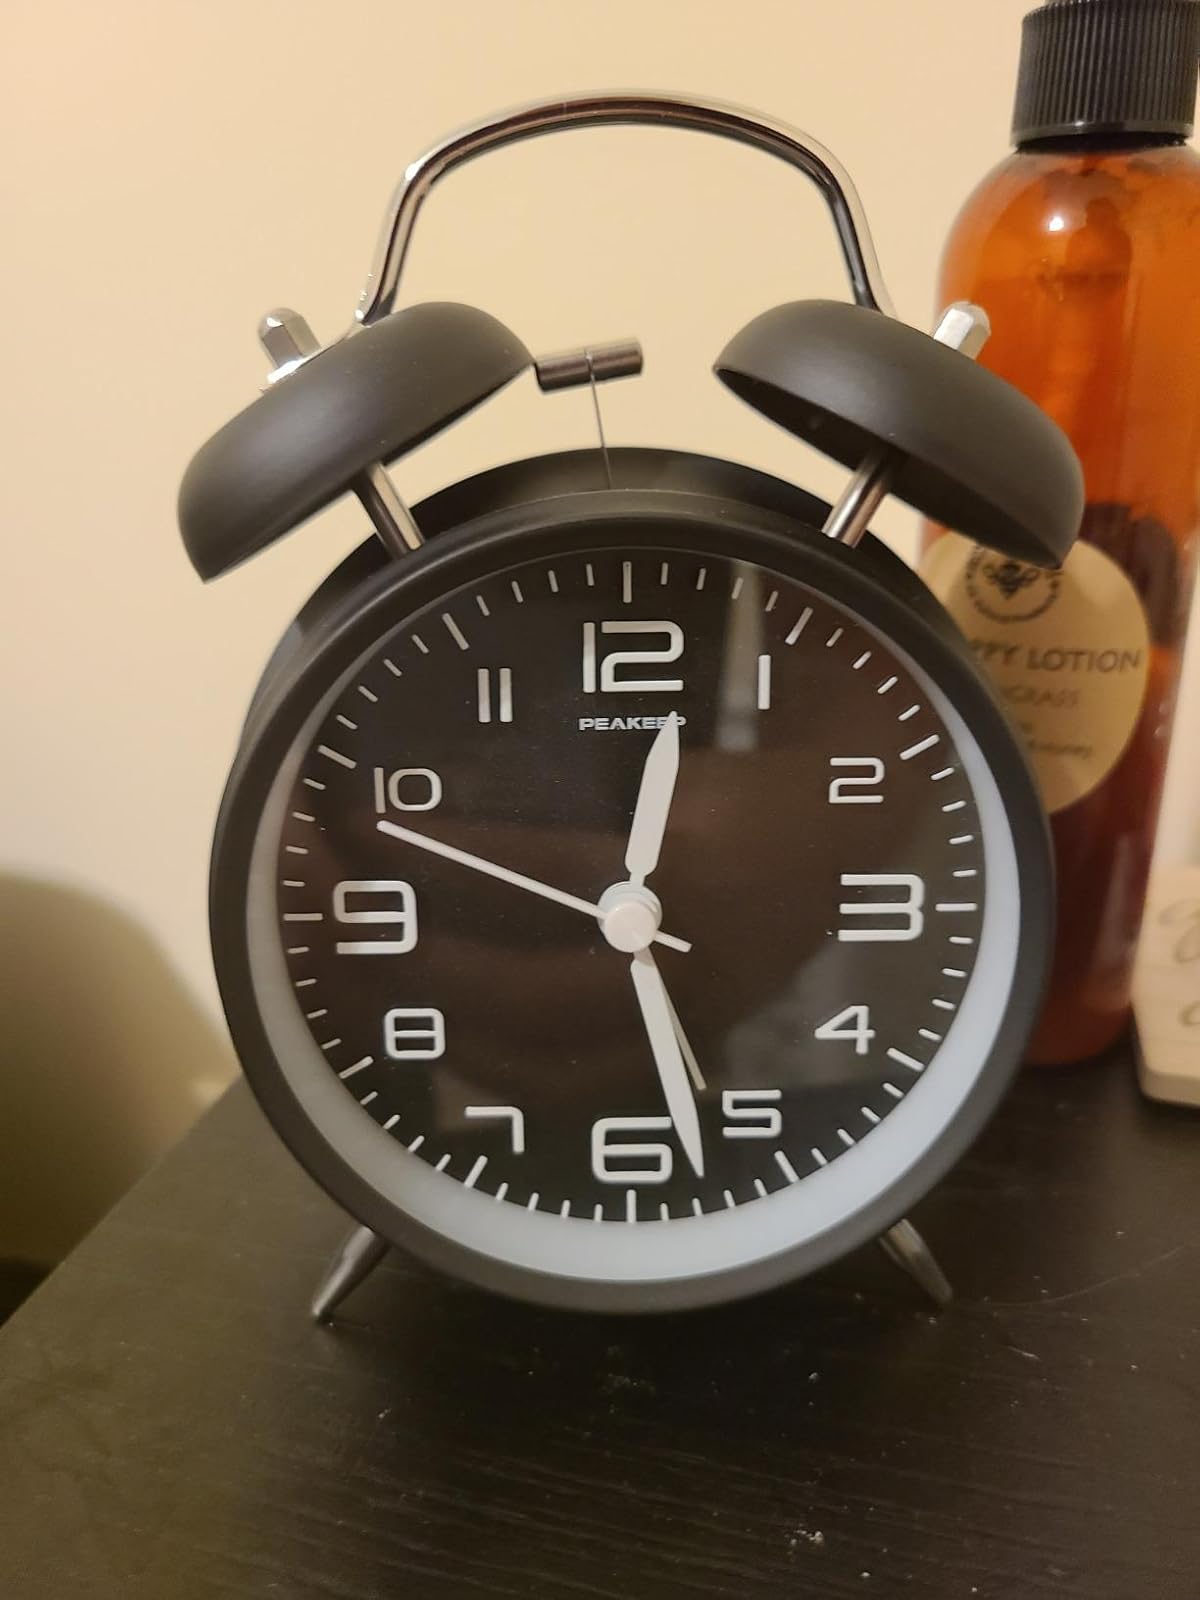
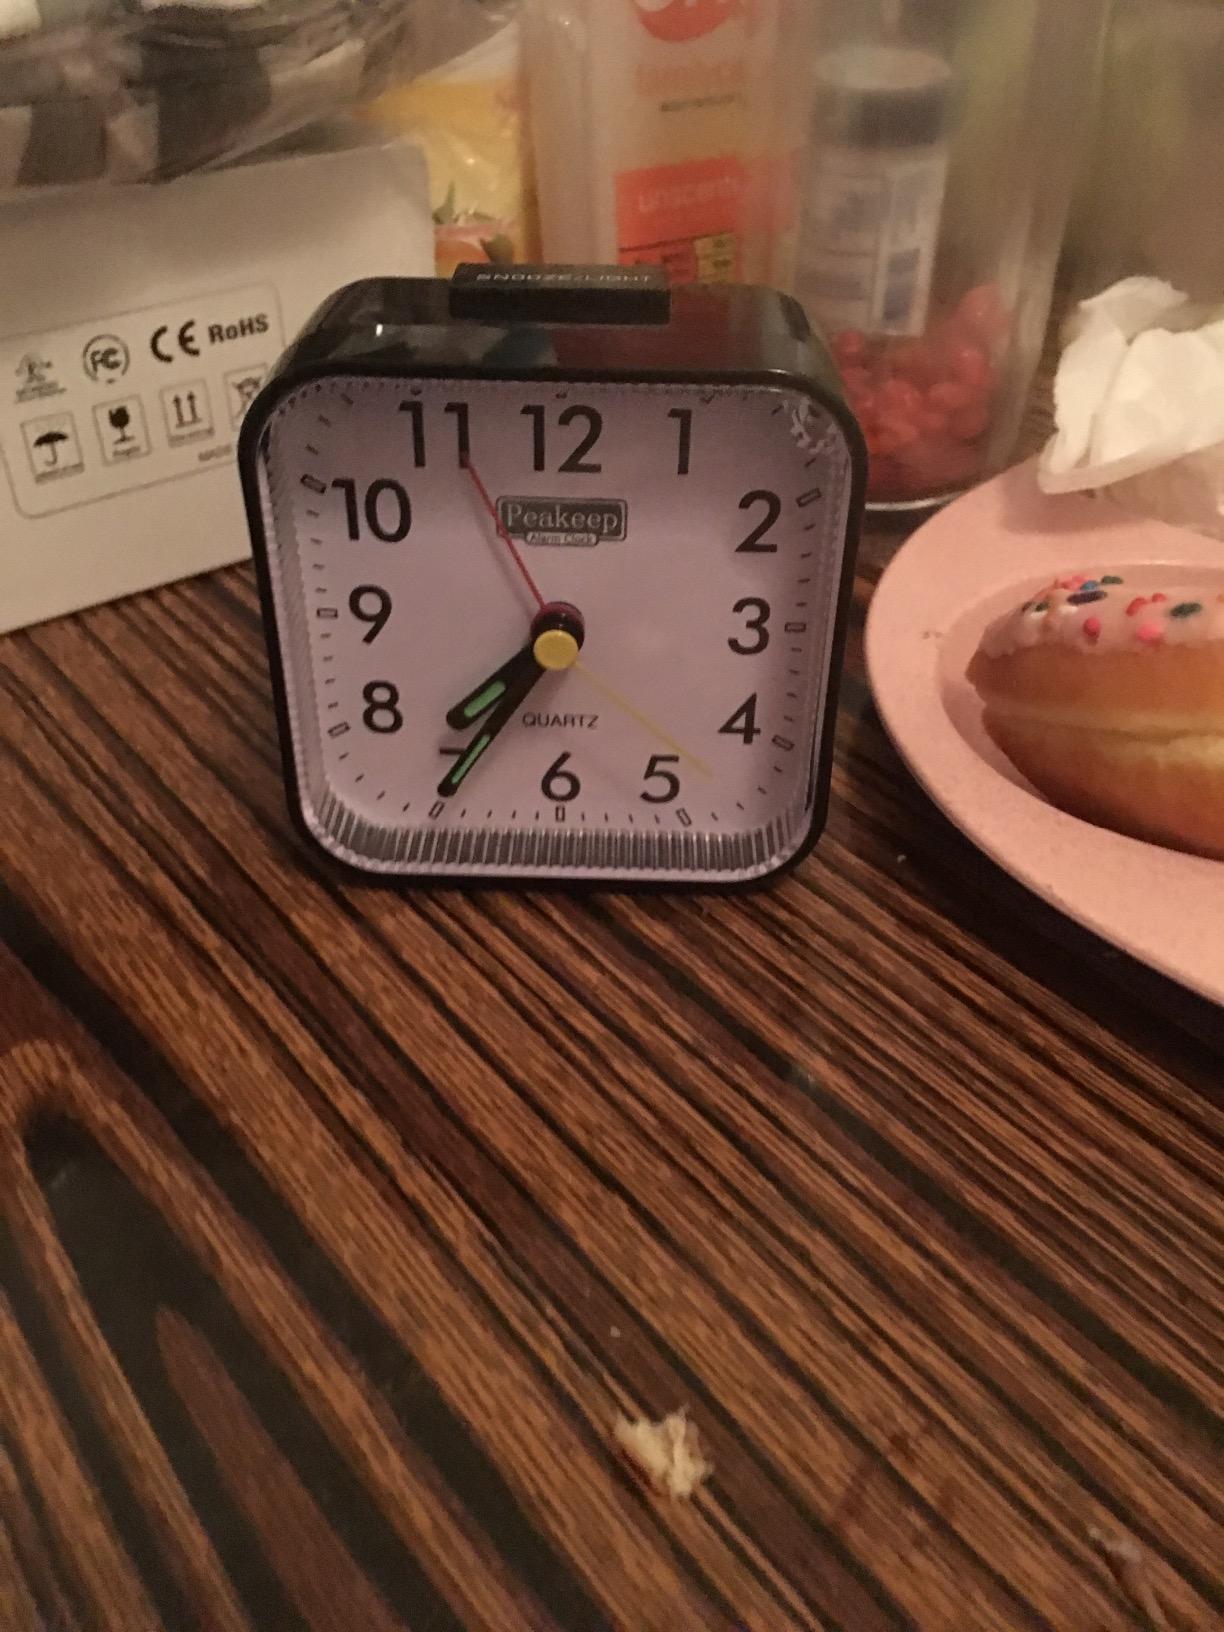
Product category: clock
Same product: no